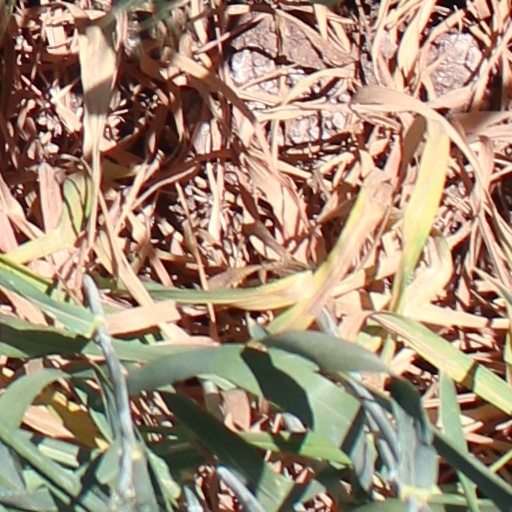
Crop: wheat